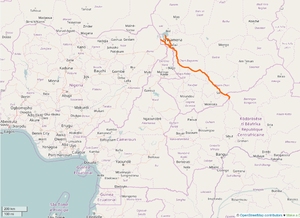
Cours d'eau du Chari au Cameroun avec OSM.
Le Chari est un fleuve d'Afrique centrale qui coule en République centrafricaine, au Tchad et au Cameroun.